Lisa Hammond (actress)

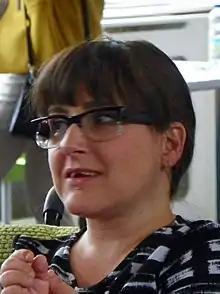
Hammond in 2016

Lisa Jayne Hammond (born 3 June 1978) is an English actress, known for her roles as Donna Yates in "EastEnders" and as Tina in "Max and Paddy's Road to Nowhere". In 2005, she had a minor role in the BBC adaptation of Charles Dickens' "Bleak House". In 2009, she appeared in the first series of "Psychoville".